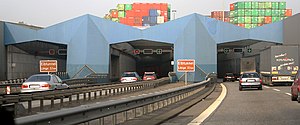
Tunnel
Den sydlige ende af Elbtunnelen ved Hamborg
Motorvejen A7: Den sydlige ende af Elbtunnelen i Hamborg, Tyskland.
En tunnel er en underjordisk passage gennem et bjerg eller under vand, vej eller jernbane.